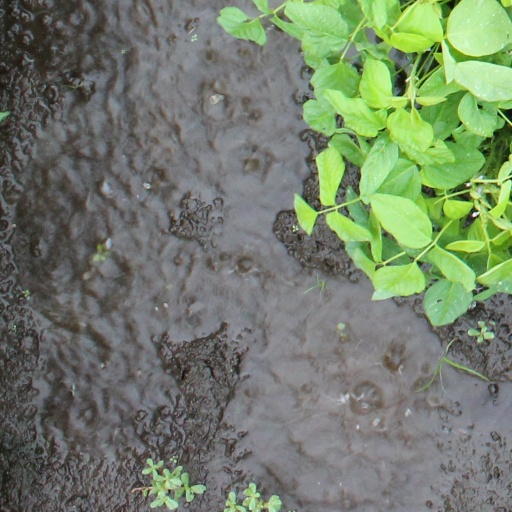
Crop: soybean